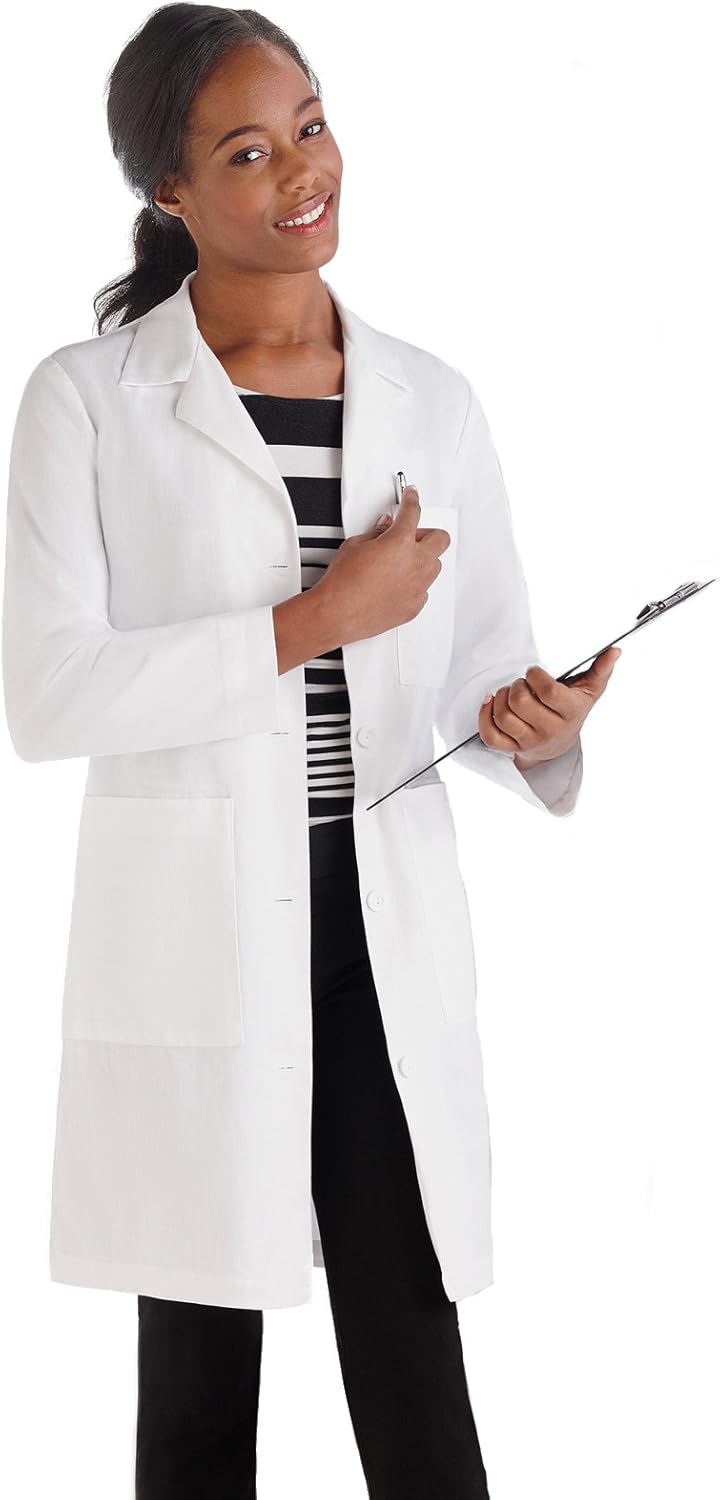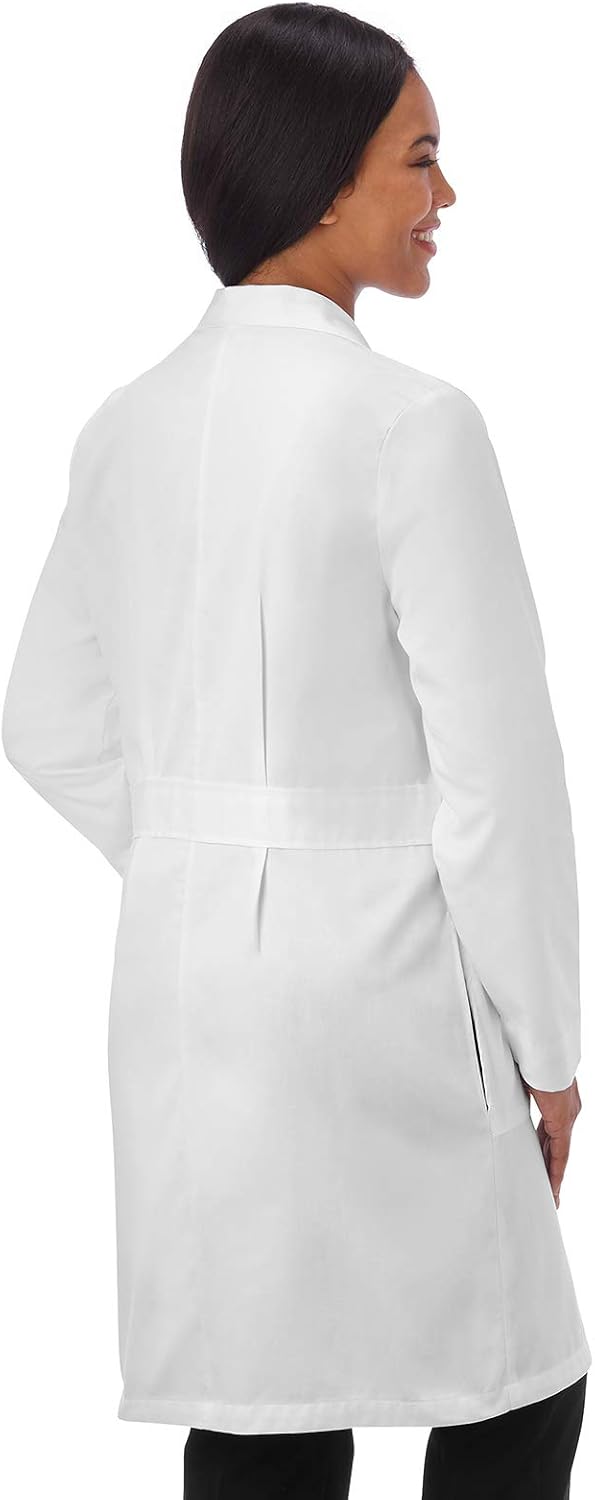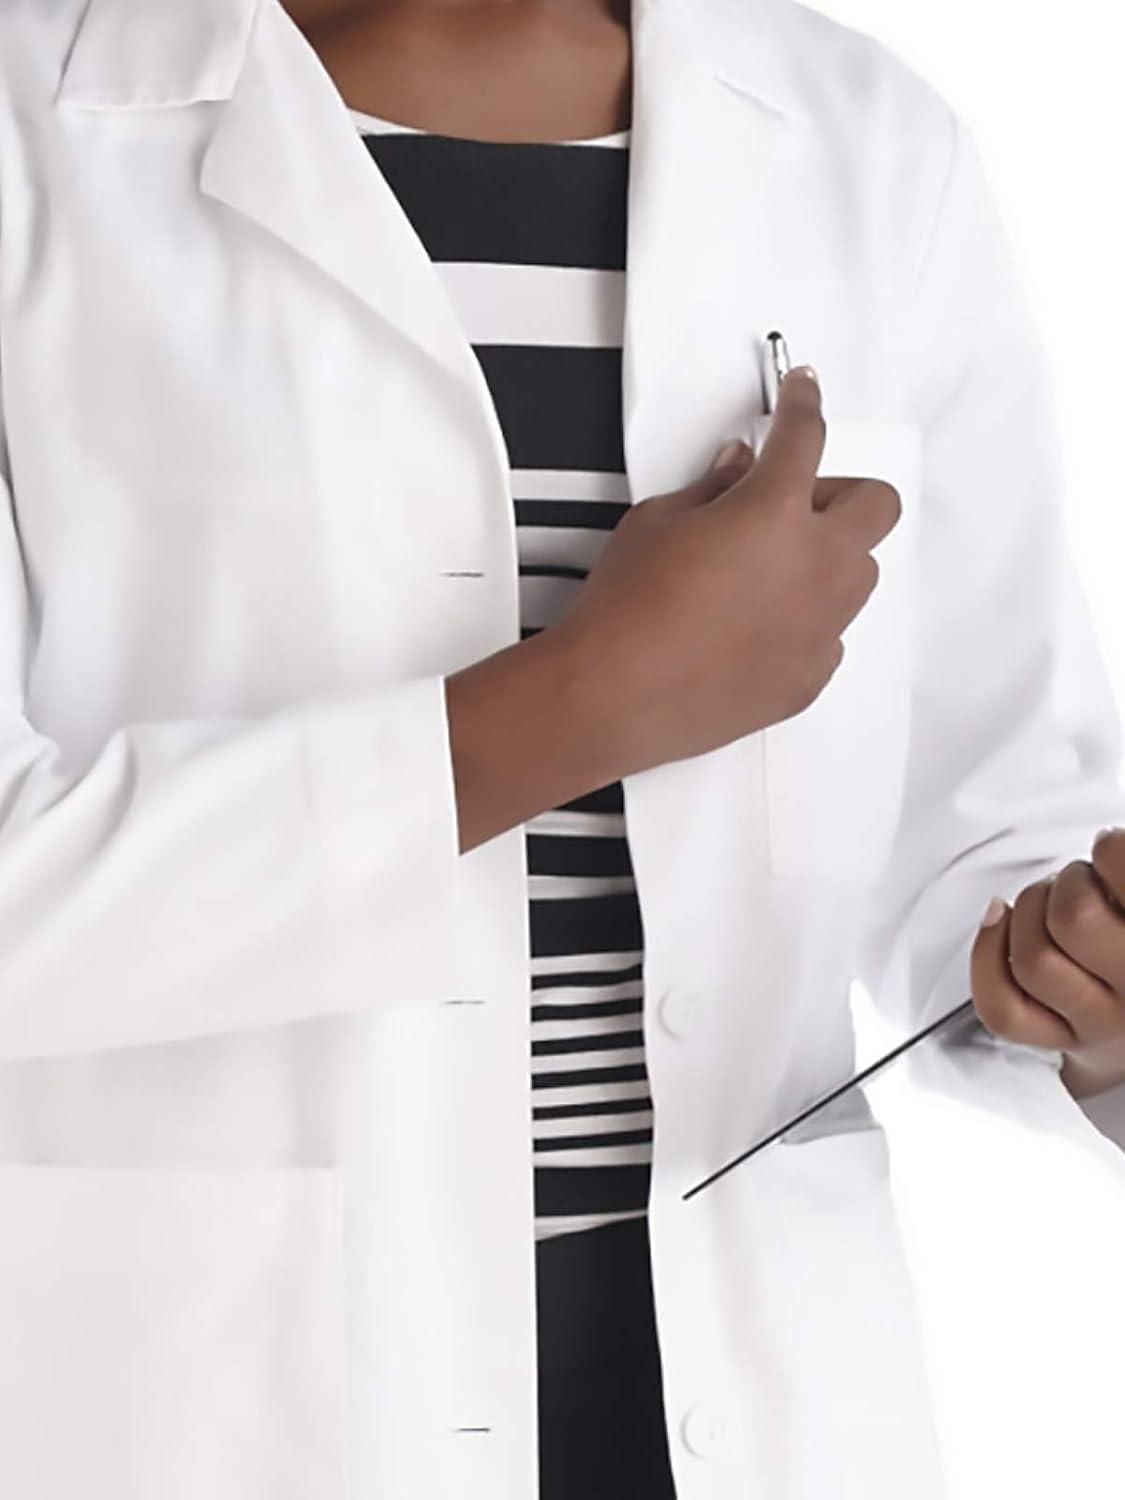
Meta 651 Women's 38" Cotton Lab Coat
Category: Industrial & Scientific
META lab coats are known for their impeccable construction and functionality. This ladies' four-button lab coat has a sewn-down back belt with accenting darts. Features hand-access slits two patch pockets one lower inside pocket and chest pocket with pen slot. Made of 100% cotton. Missy fit Sewn-down back belt with accenting darts Hand-access slits Two patch pockets one lower inside pocket chest pocket with pen slot 38" long 100% cotton
Features: Hand Wash Only | Color: white | Material: cotton | Size: medium | Womens size: medium (12) | Length (cm): 96.52